Zvolen osobná railway station

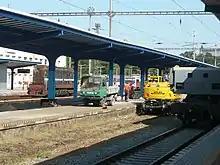
Reconstruction of the 2nd platform

At the beginning of the 1860s, coal consumption in Hungary began to grow significantly. In May 1861, the St. Stephen's Coal Mining Company was established, which sought to exploit the coal reserves of the Salgotarjan Coalfield. To ensure the transport of the coal extracted from this district, the General Assembly of this company in 1861 decided to build the railway Lučenec – Fiľakovo – Salgótarián – Pázstó – Hatvan – Aszód – Isaszeg – Pest and applied for a concession for this railway. On January 19, 1863, the newly established The Pest-Lučenec-Banská Bystrica Railway and Satoštofan Coal Mining Company was granted a concession, which obliged the association to build a railway in the Pest – Lučenec section until 1866 and to continue the line in the Lučenec – Banská Bystrica section until 1870.